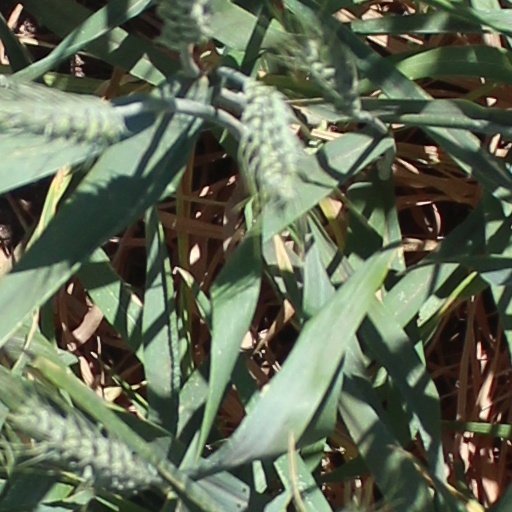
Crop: wheat